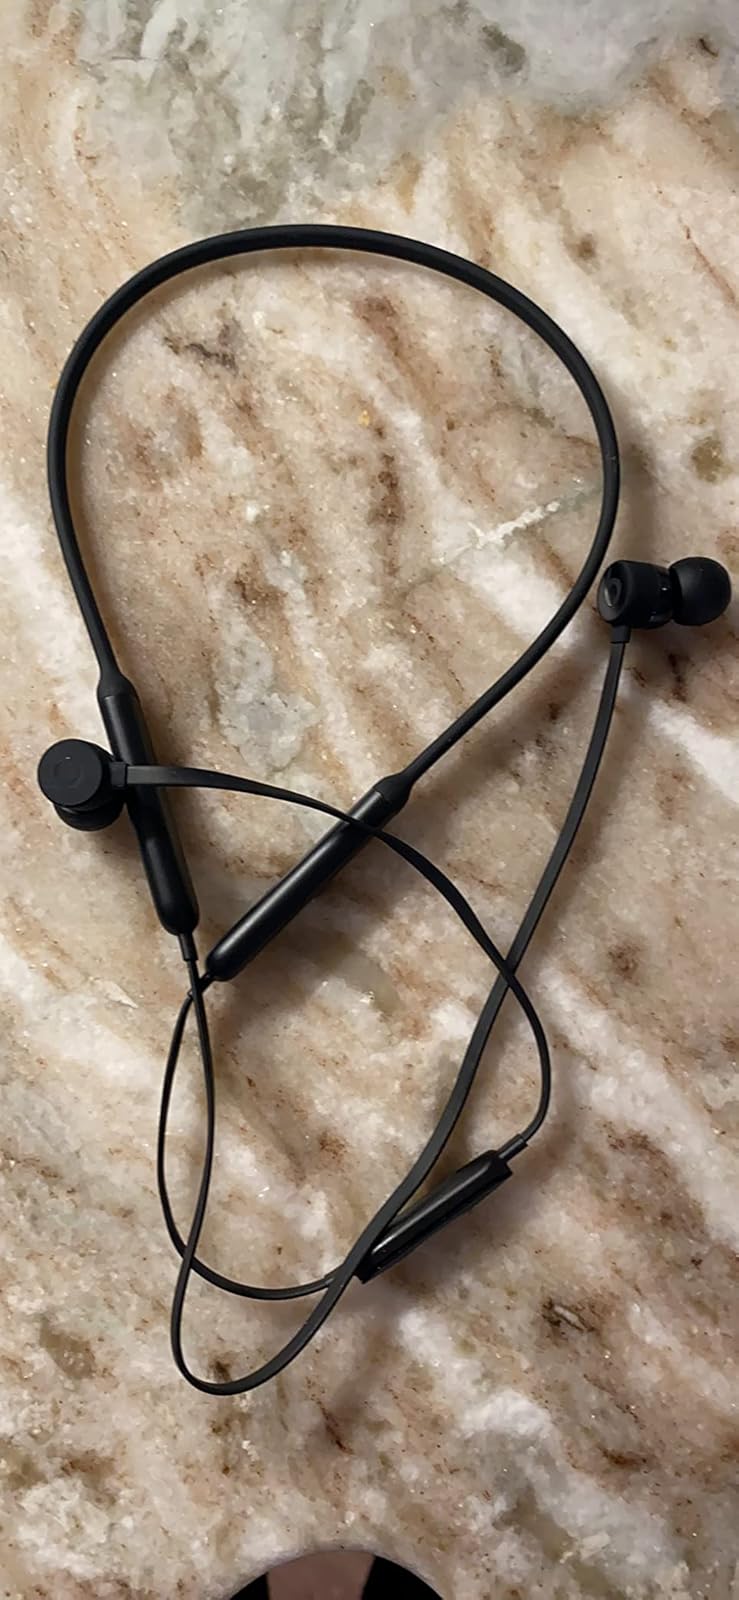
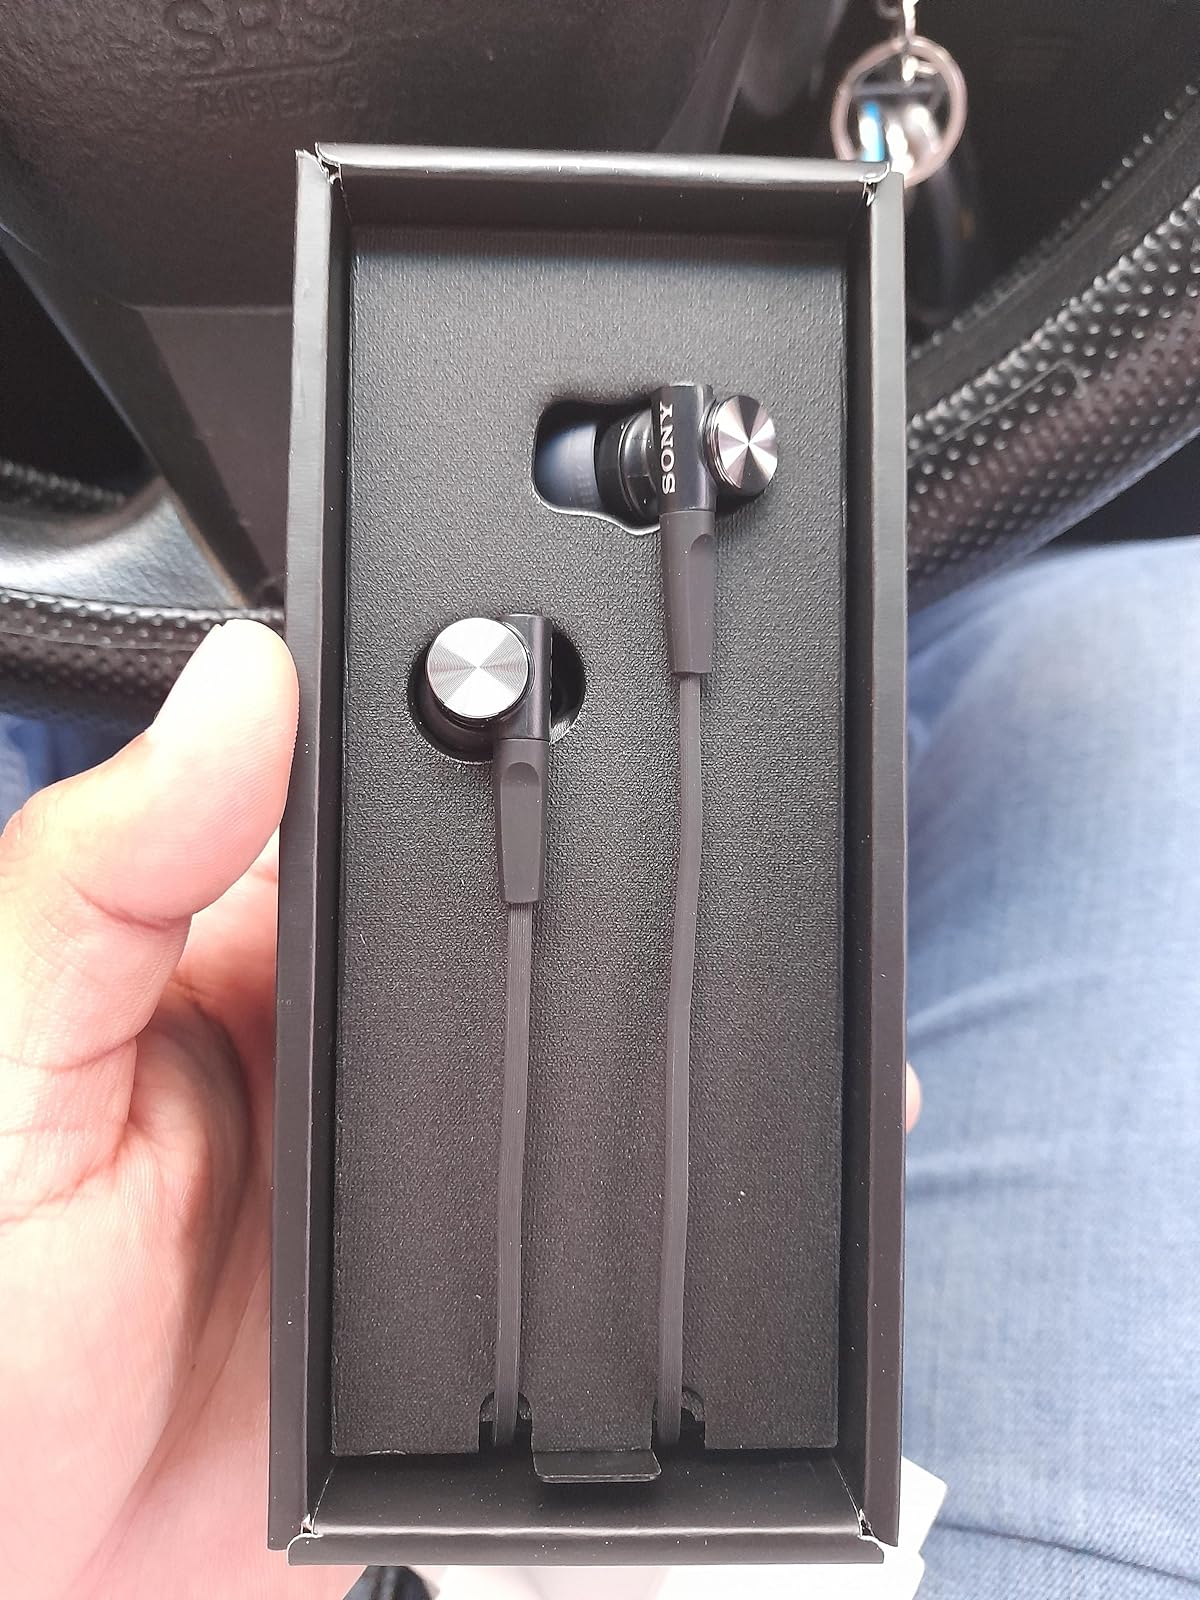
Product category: headphones
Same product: no